Impromptus, Op. 90 (Schubert)

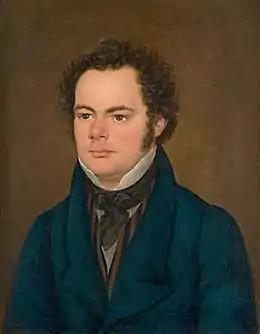
Portrait of Schubert (1827)

Schubert was a prolific composer, and despite his personal struggles, he produced a plethora of works in the late 1820s. The Impromptus were composed during a particularly creative period in 1827, which included the Piano Trio No. 1, Piano Trio No. 2, the Impromptus, Op. 142, the Fantasy for violin and piano and some 30 other works.